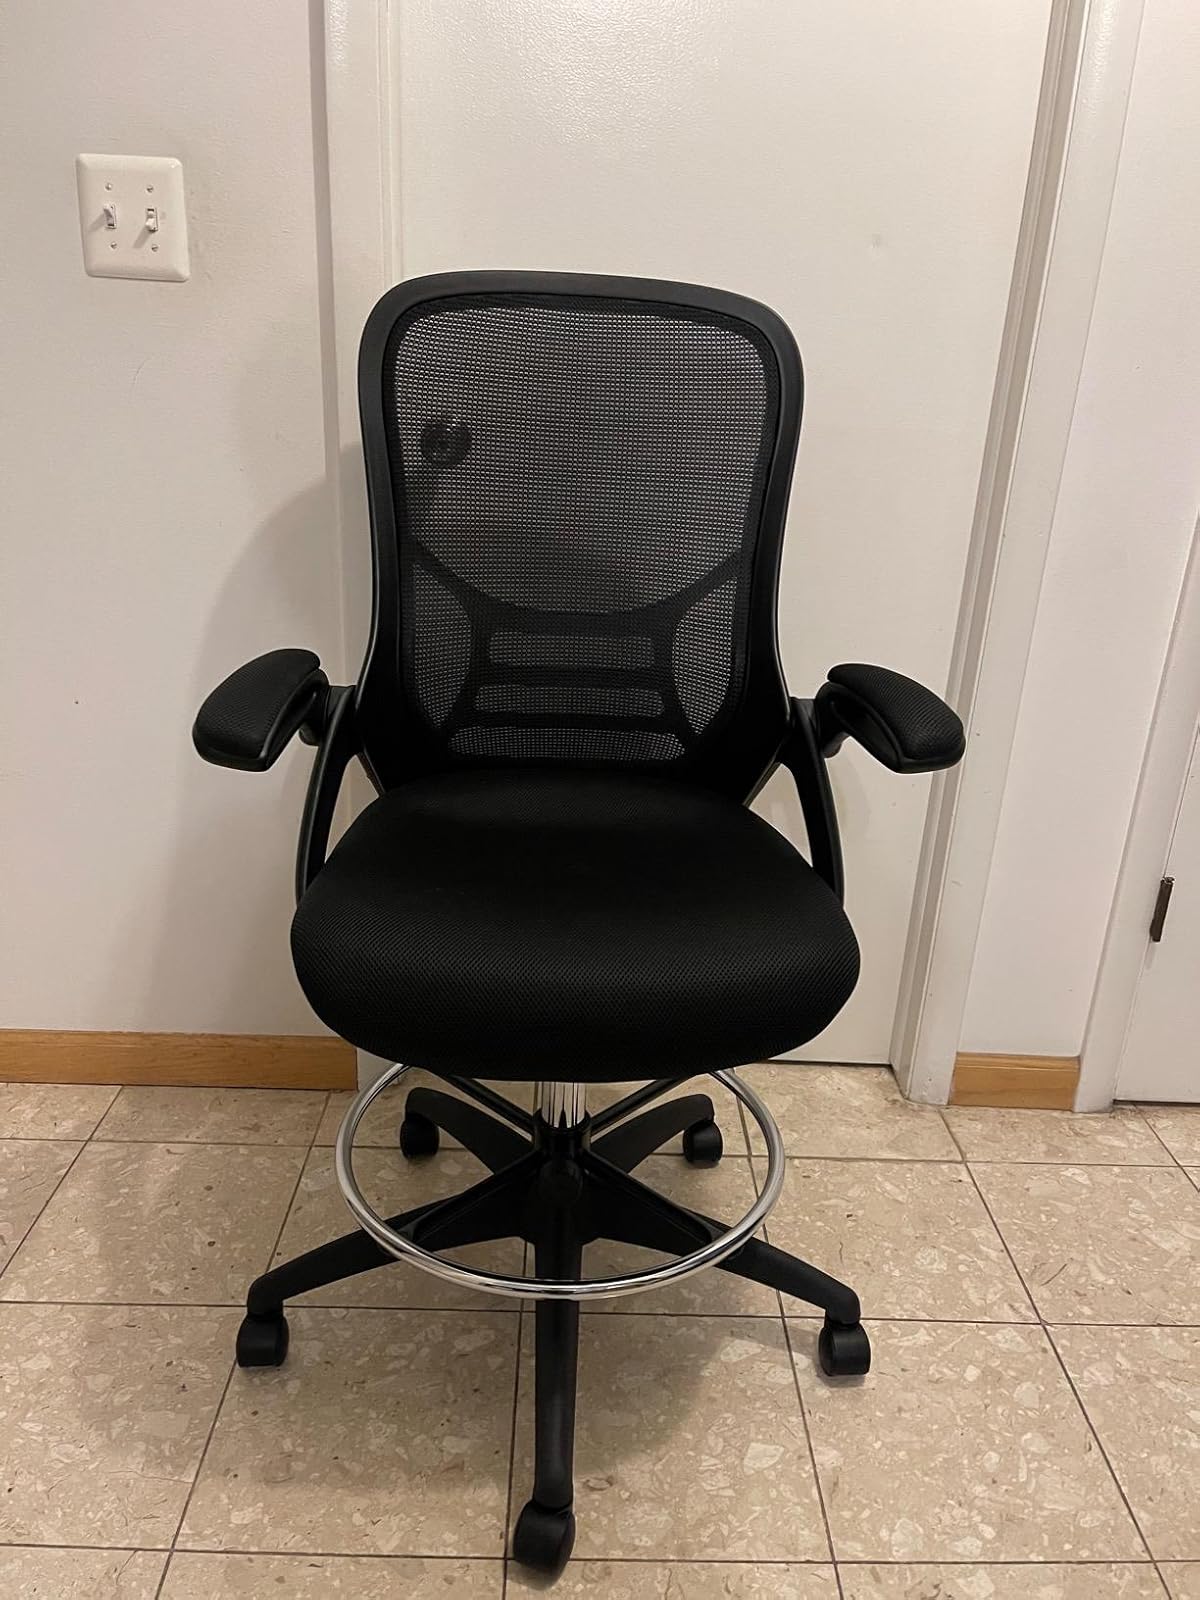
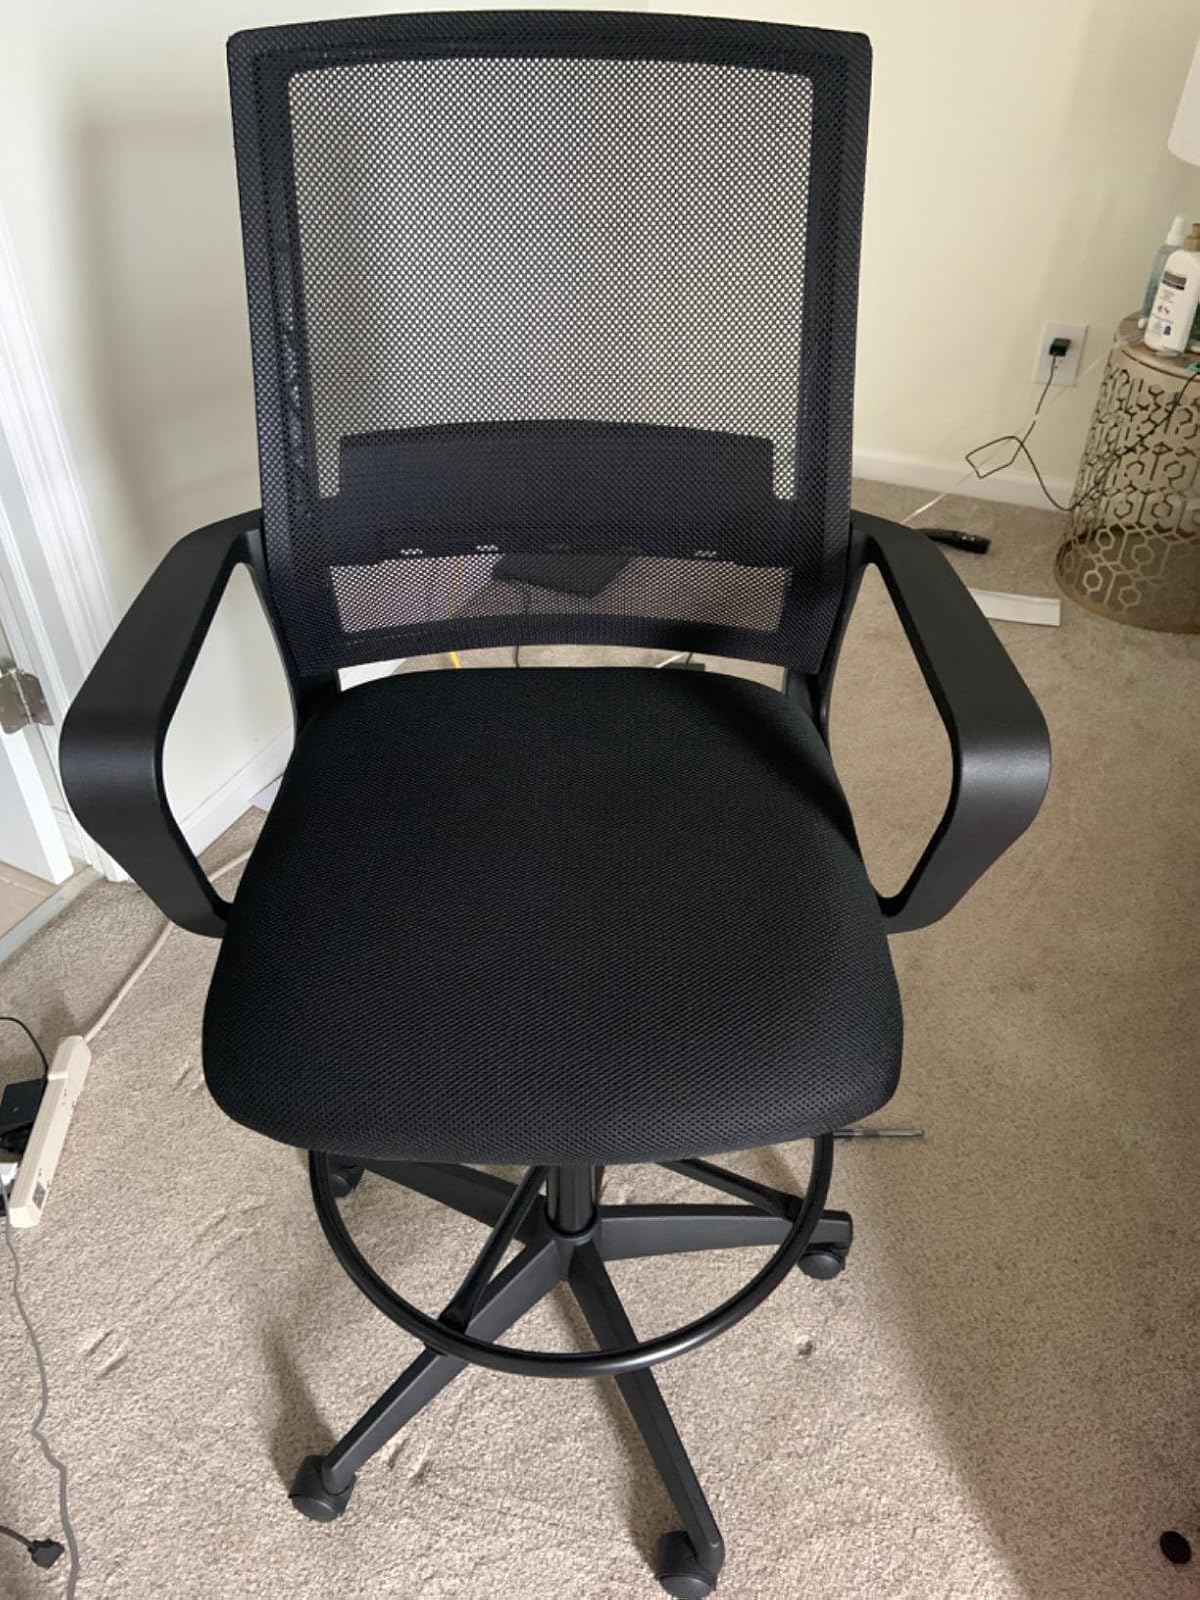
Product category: items_chair
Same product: no